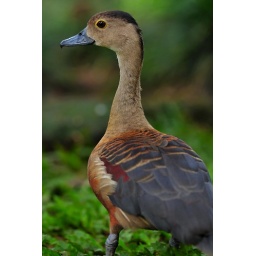
My favorite duck with yellow ring around its eyes.